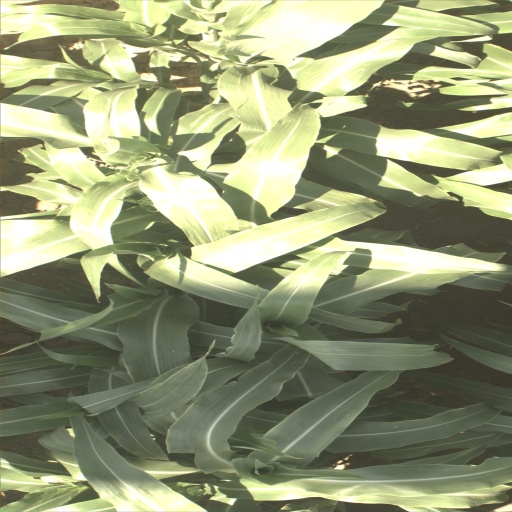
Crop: sorghum